Stagecoach North West

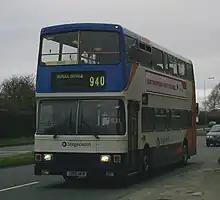
Stagecoach in Lancaster Alexander bodied Leyland Olympian in March 2006

Stagecoach in Cumbria is a trading name of Stagecoach North West Ltd and operates services around the Cumbria area (formerly known as Stagecoach Cumberland, Stagecoach Ribble and Barrow Borough Transport). Operations were based out of depots in Barrow in Furness, Carlisle, Kendal and Workington.